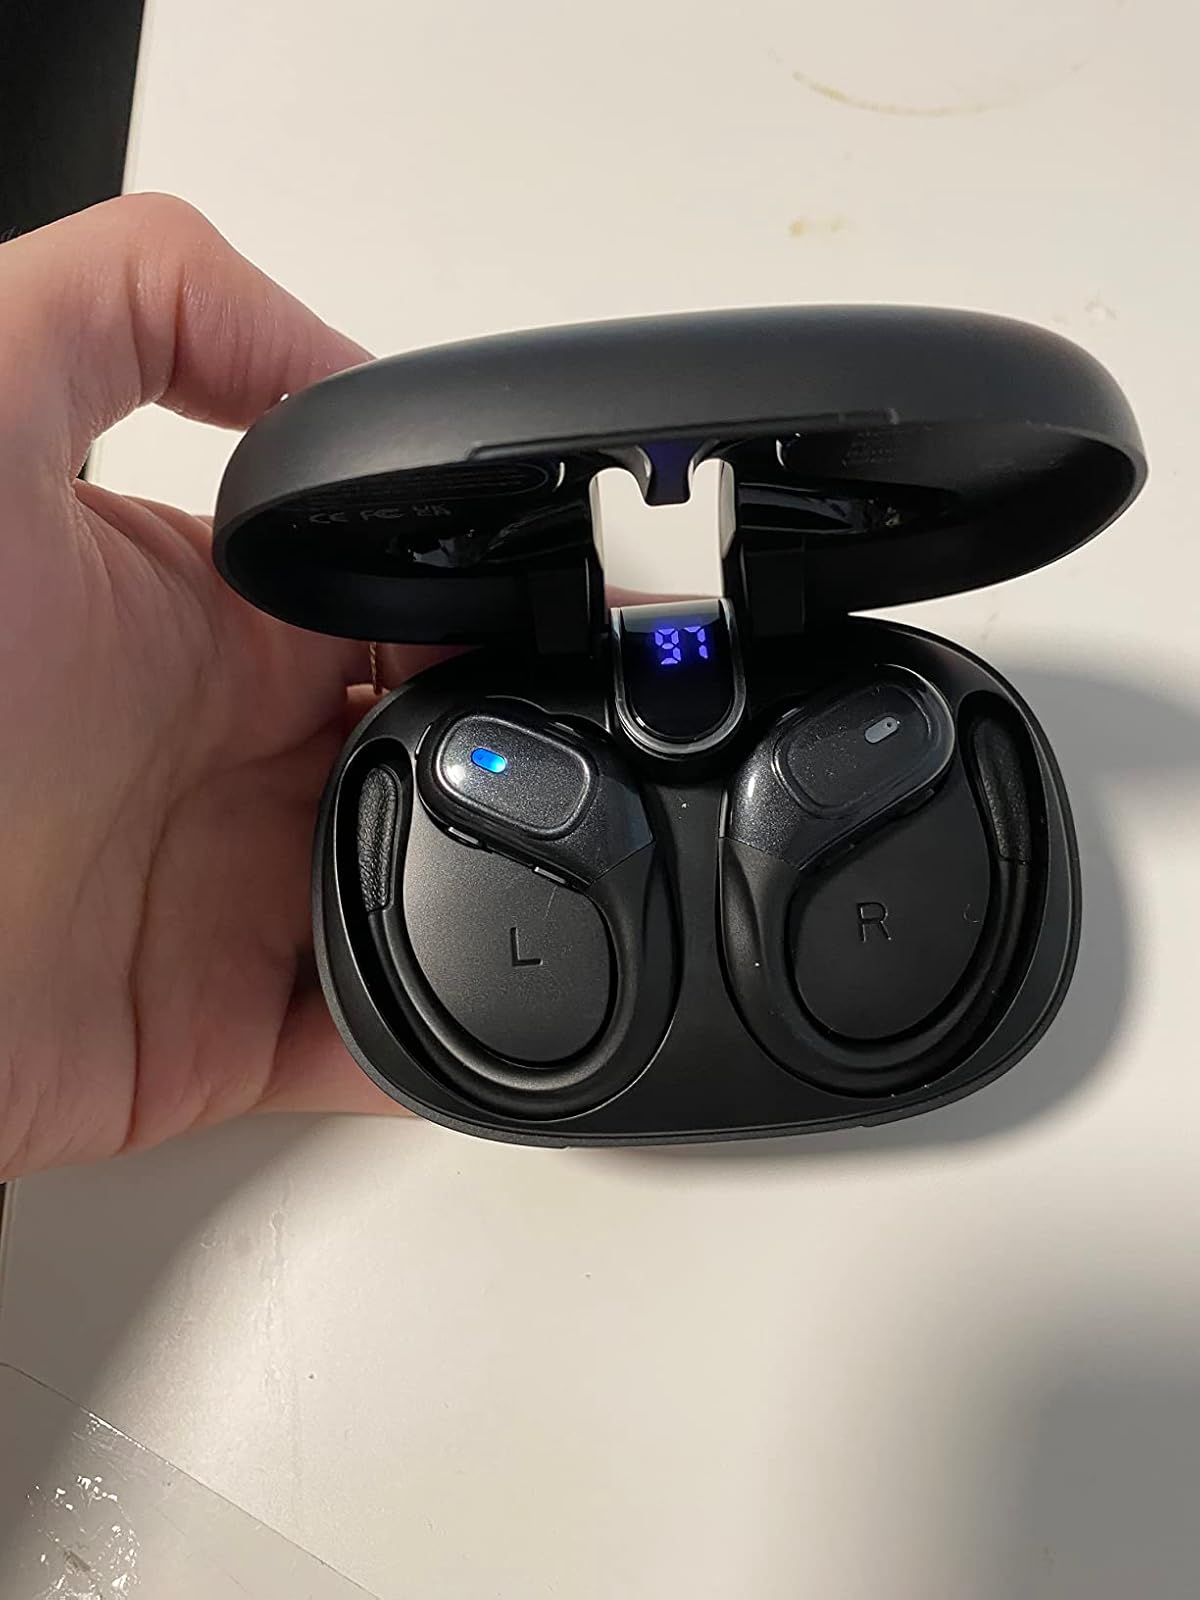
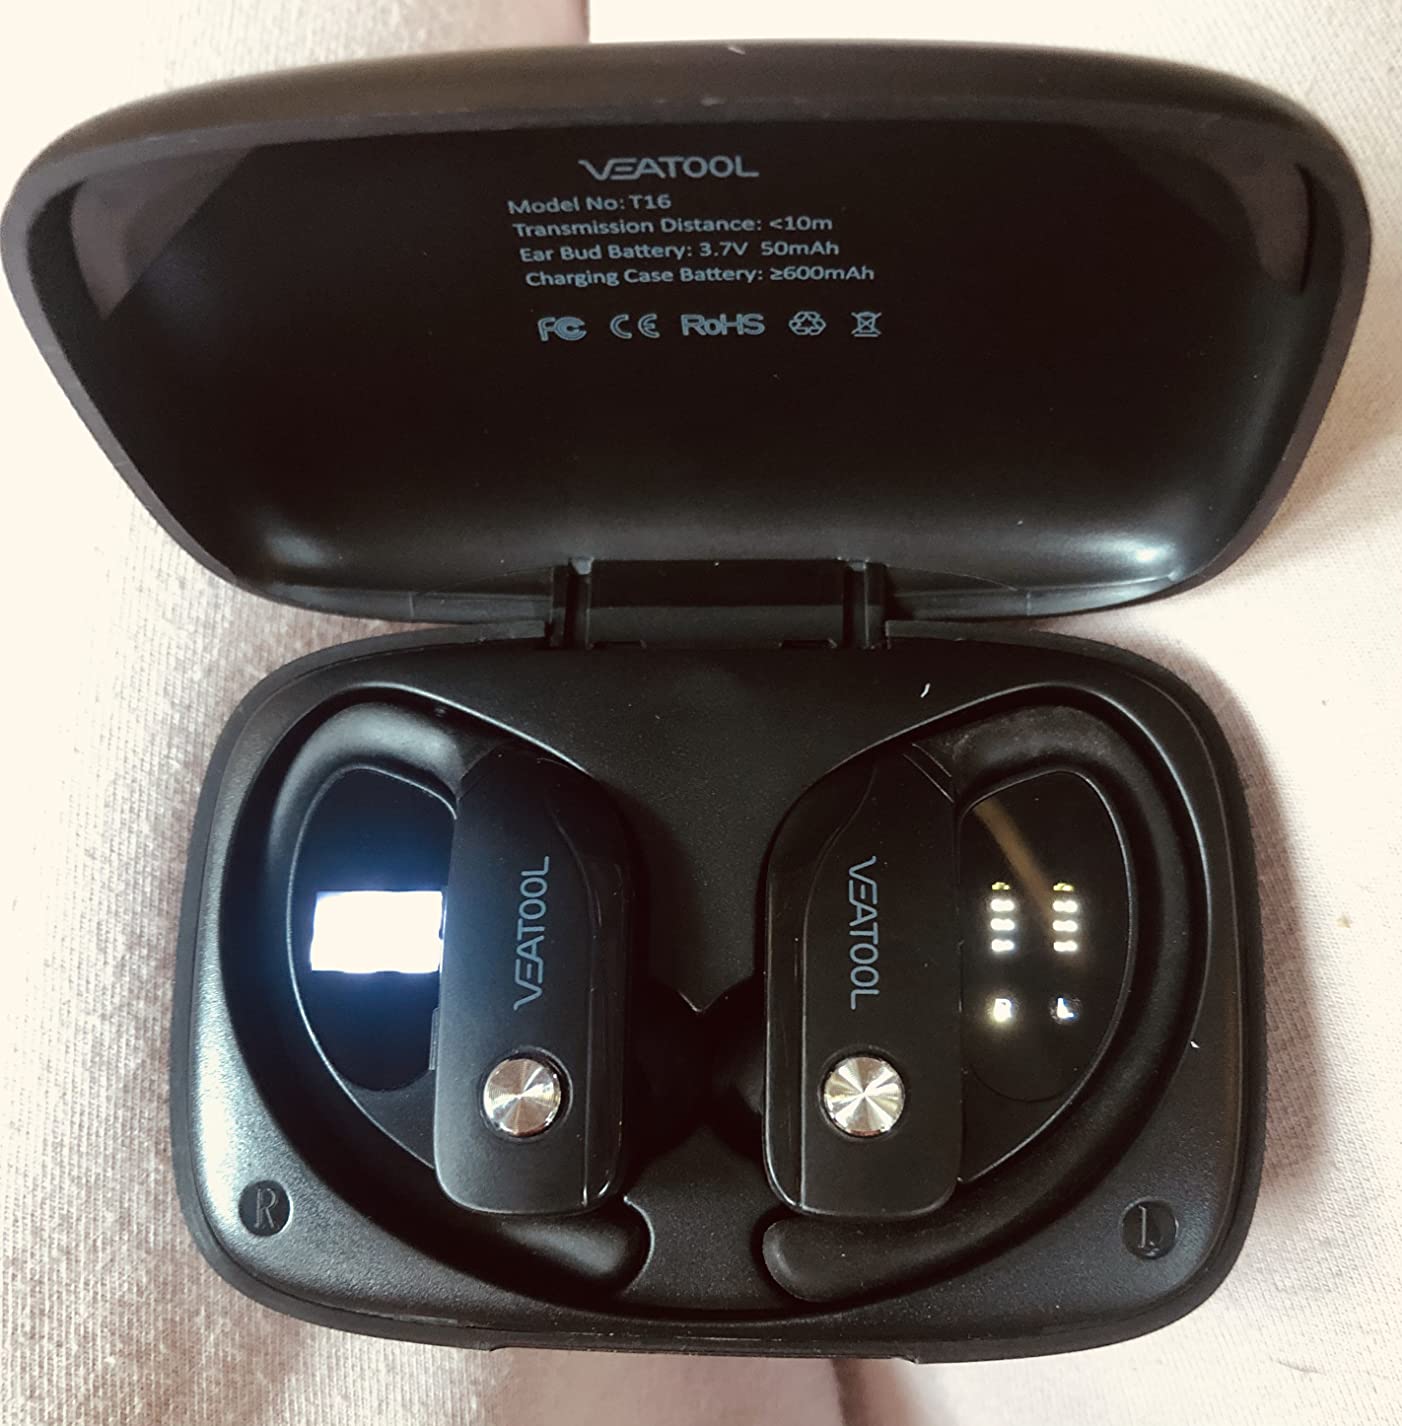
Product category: earbuds
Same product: no